Cerklje ob Krki Airport

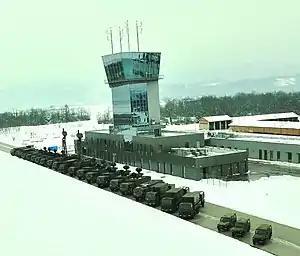
Roland Air Defense Missile Battery

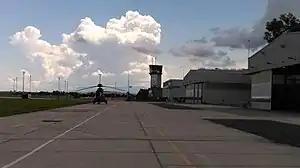
Slovene military airport at Cerklje ob Krki

The earliest existence of the airport in Cerklje ob Krki was in the 1930s, where a grass runway created an auxiliary airfield. The military authorities of the Kingdom of Yugoslavia decided to build an airport in the location due to technical data based on favorable weather and geographical conditions. Whilst there were several airports in Slovenia at the time, only Cerklje was used strictly for military purposes. Due to this, less archival material exists to testify the airport's construction and development, though it is known to have taken place after larger facilities in Ljubljana and Maribor. Permanent infrastructure was built slowly following the grass runway was established, with wooden hangars.